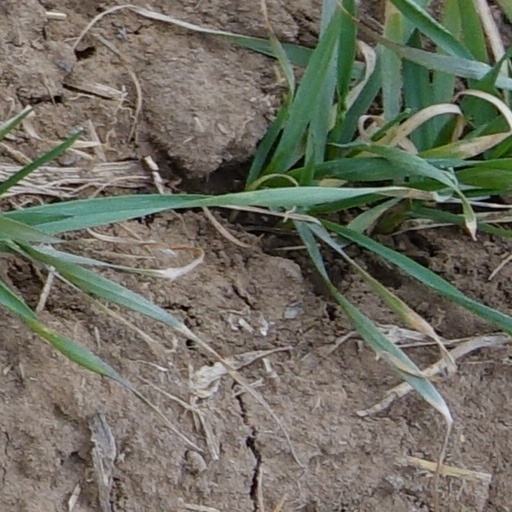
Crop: wheat